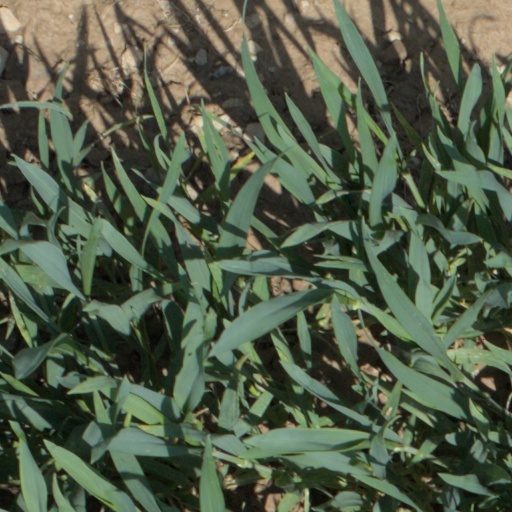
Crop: wheat